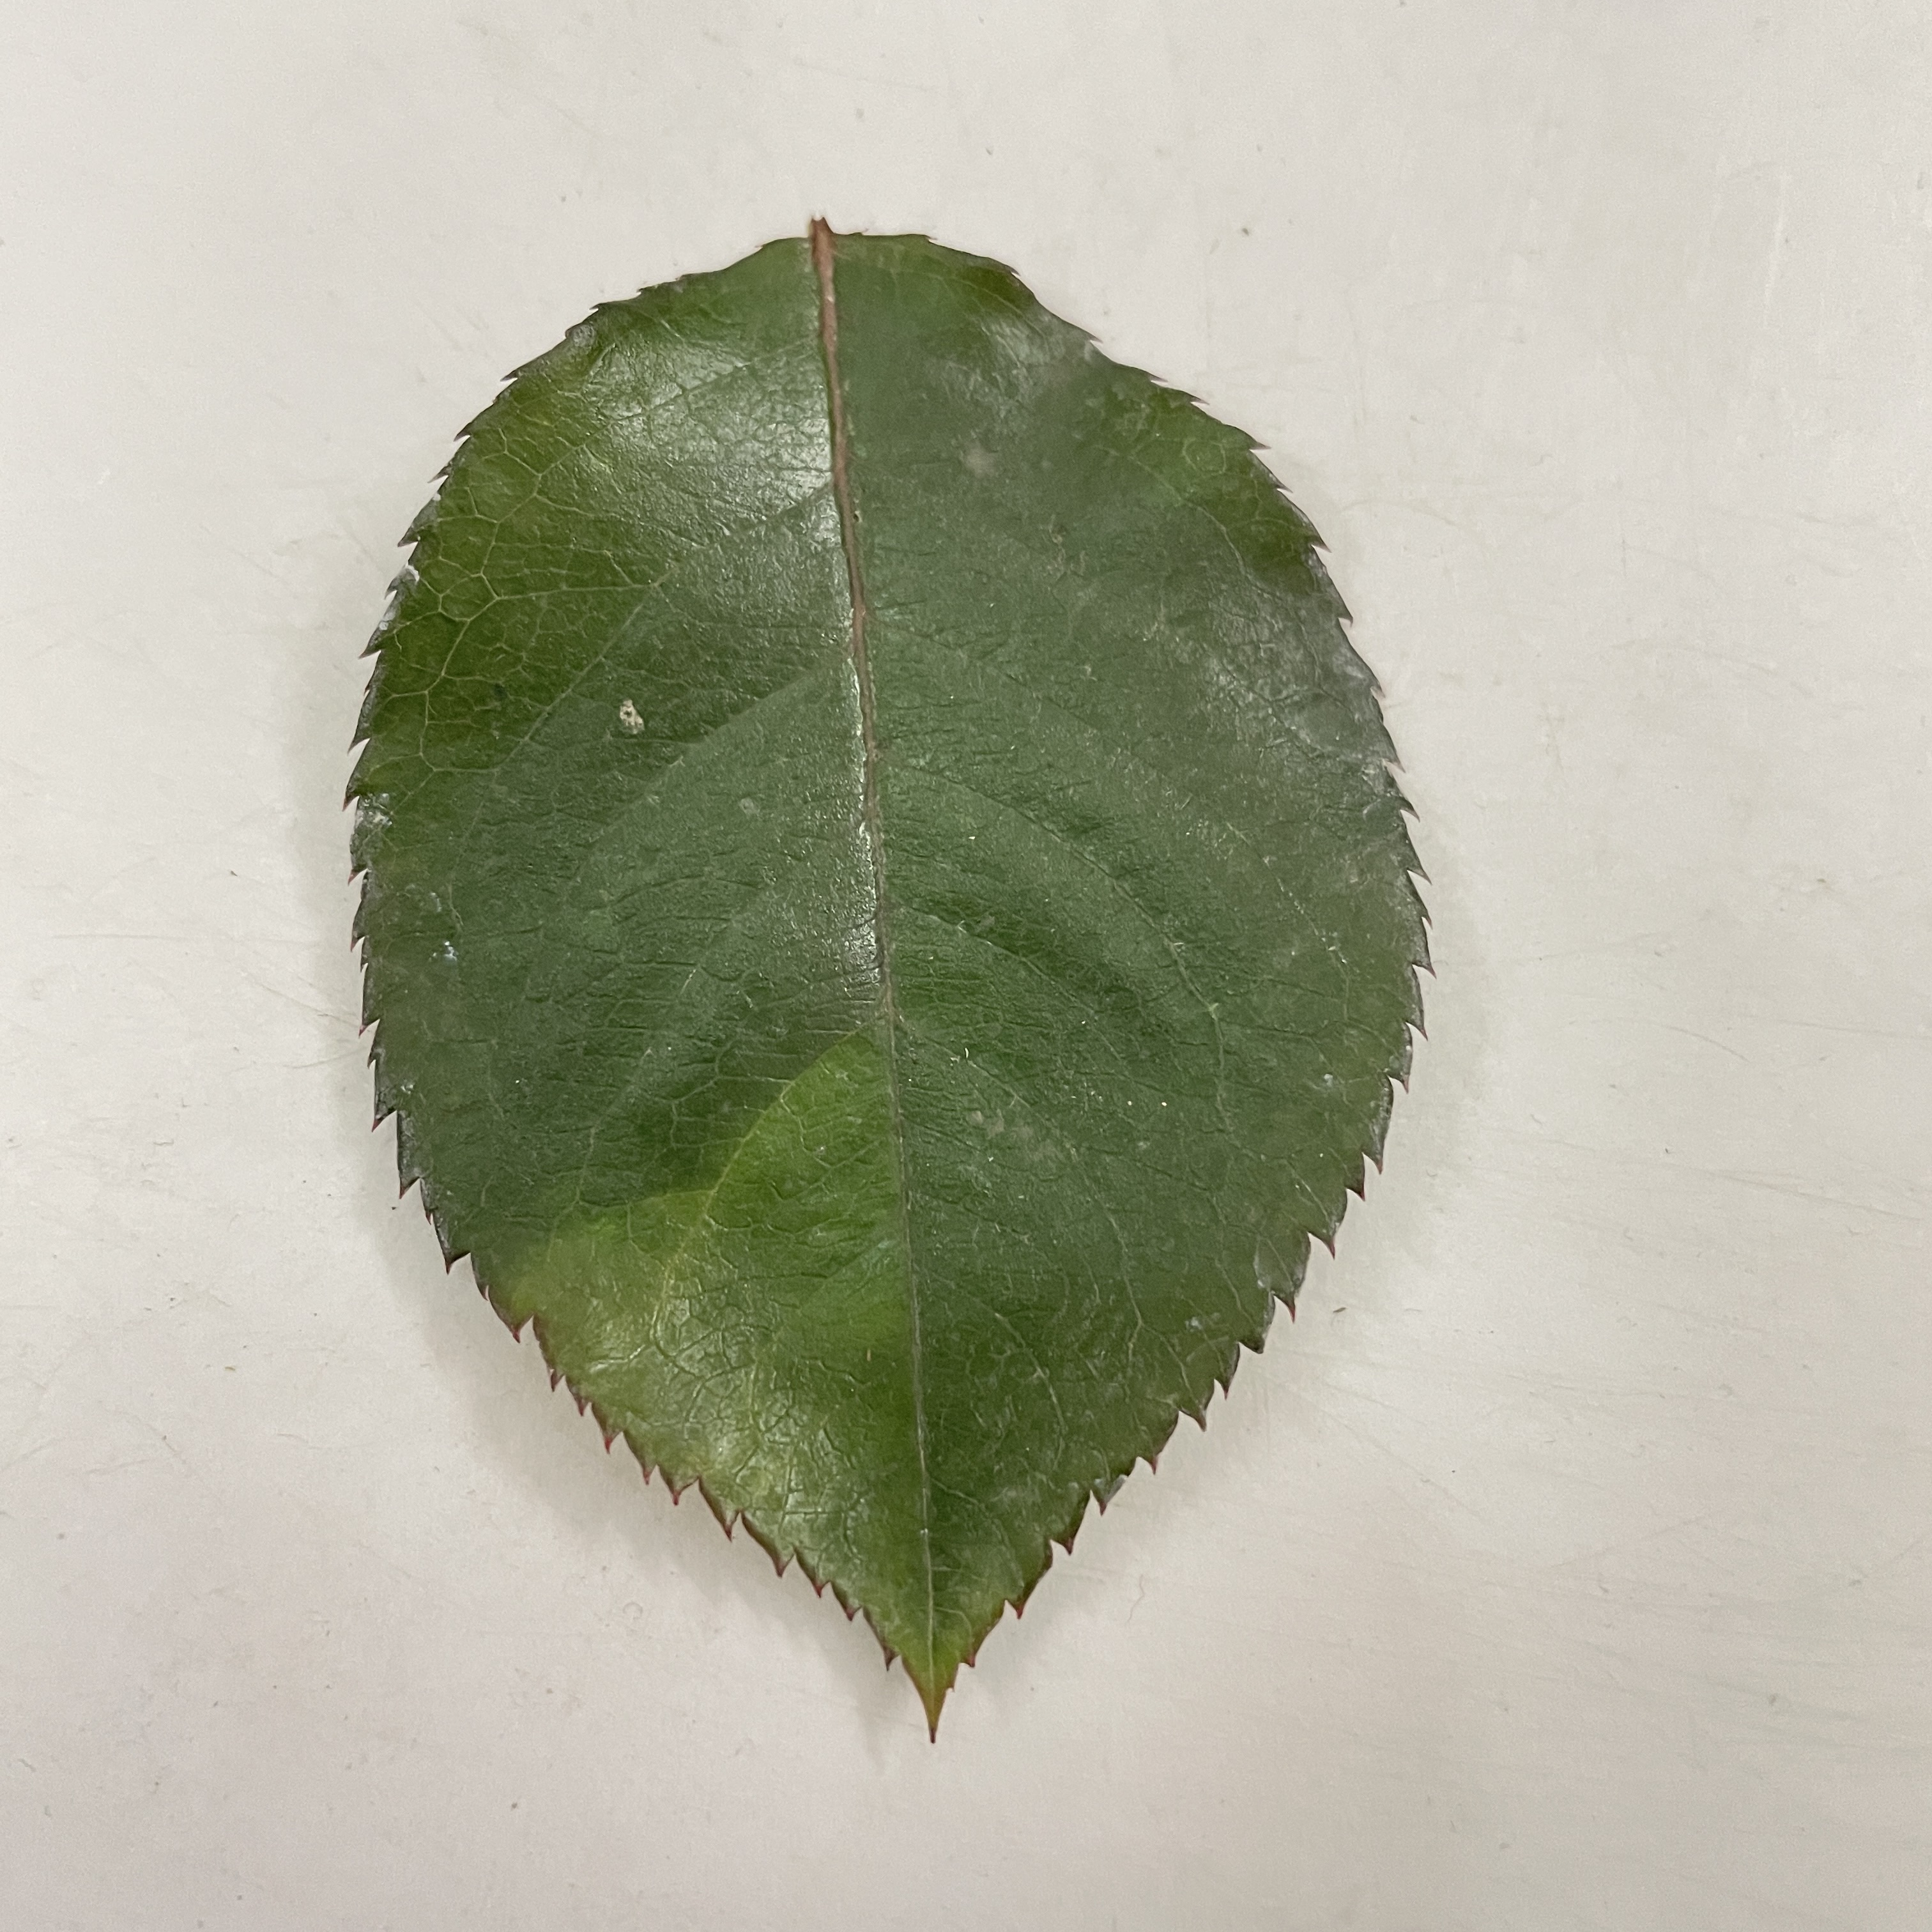
Label: Healthy Leaf